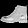
Label: Ankle boot